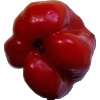
Label: Pepper Red 1